Daniel Miller (engineer)

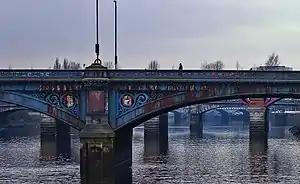
Albert Bridge, Glasgow (detail)

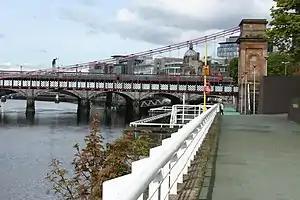
South Portland Street Suspension Bridge

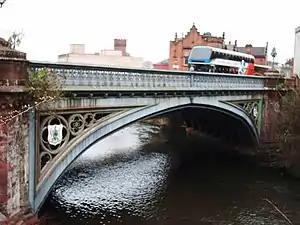
Partick Bridge

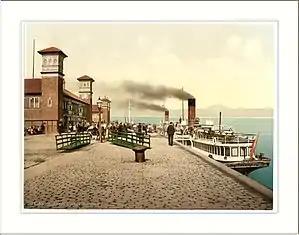
Princes Pier, Greenock

He was born on 9 January 1825 the son of Isabella Paul and Stephen Miller, a coppersmith and brassfounder, living and working at 48 Saracens Lane in Glasgow. The premises was taken over by Walter Macfarlane in 1850 and became world famous as the Saracen Foundry.